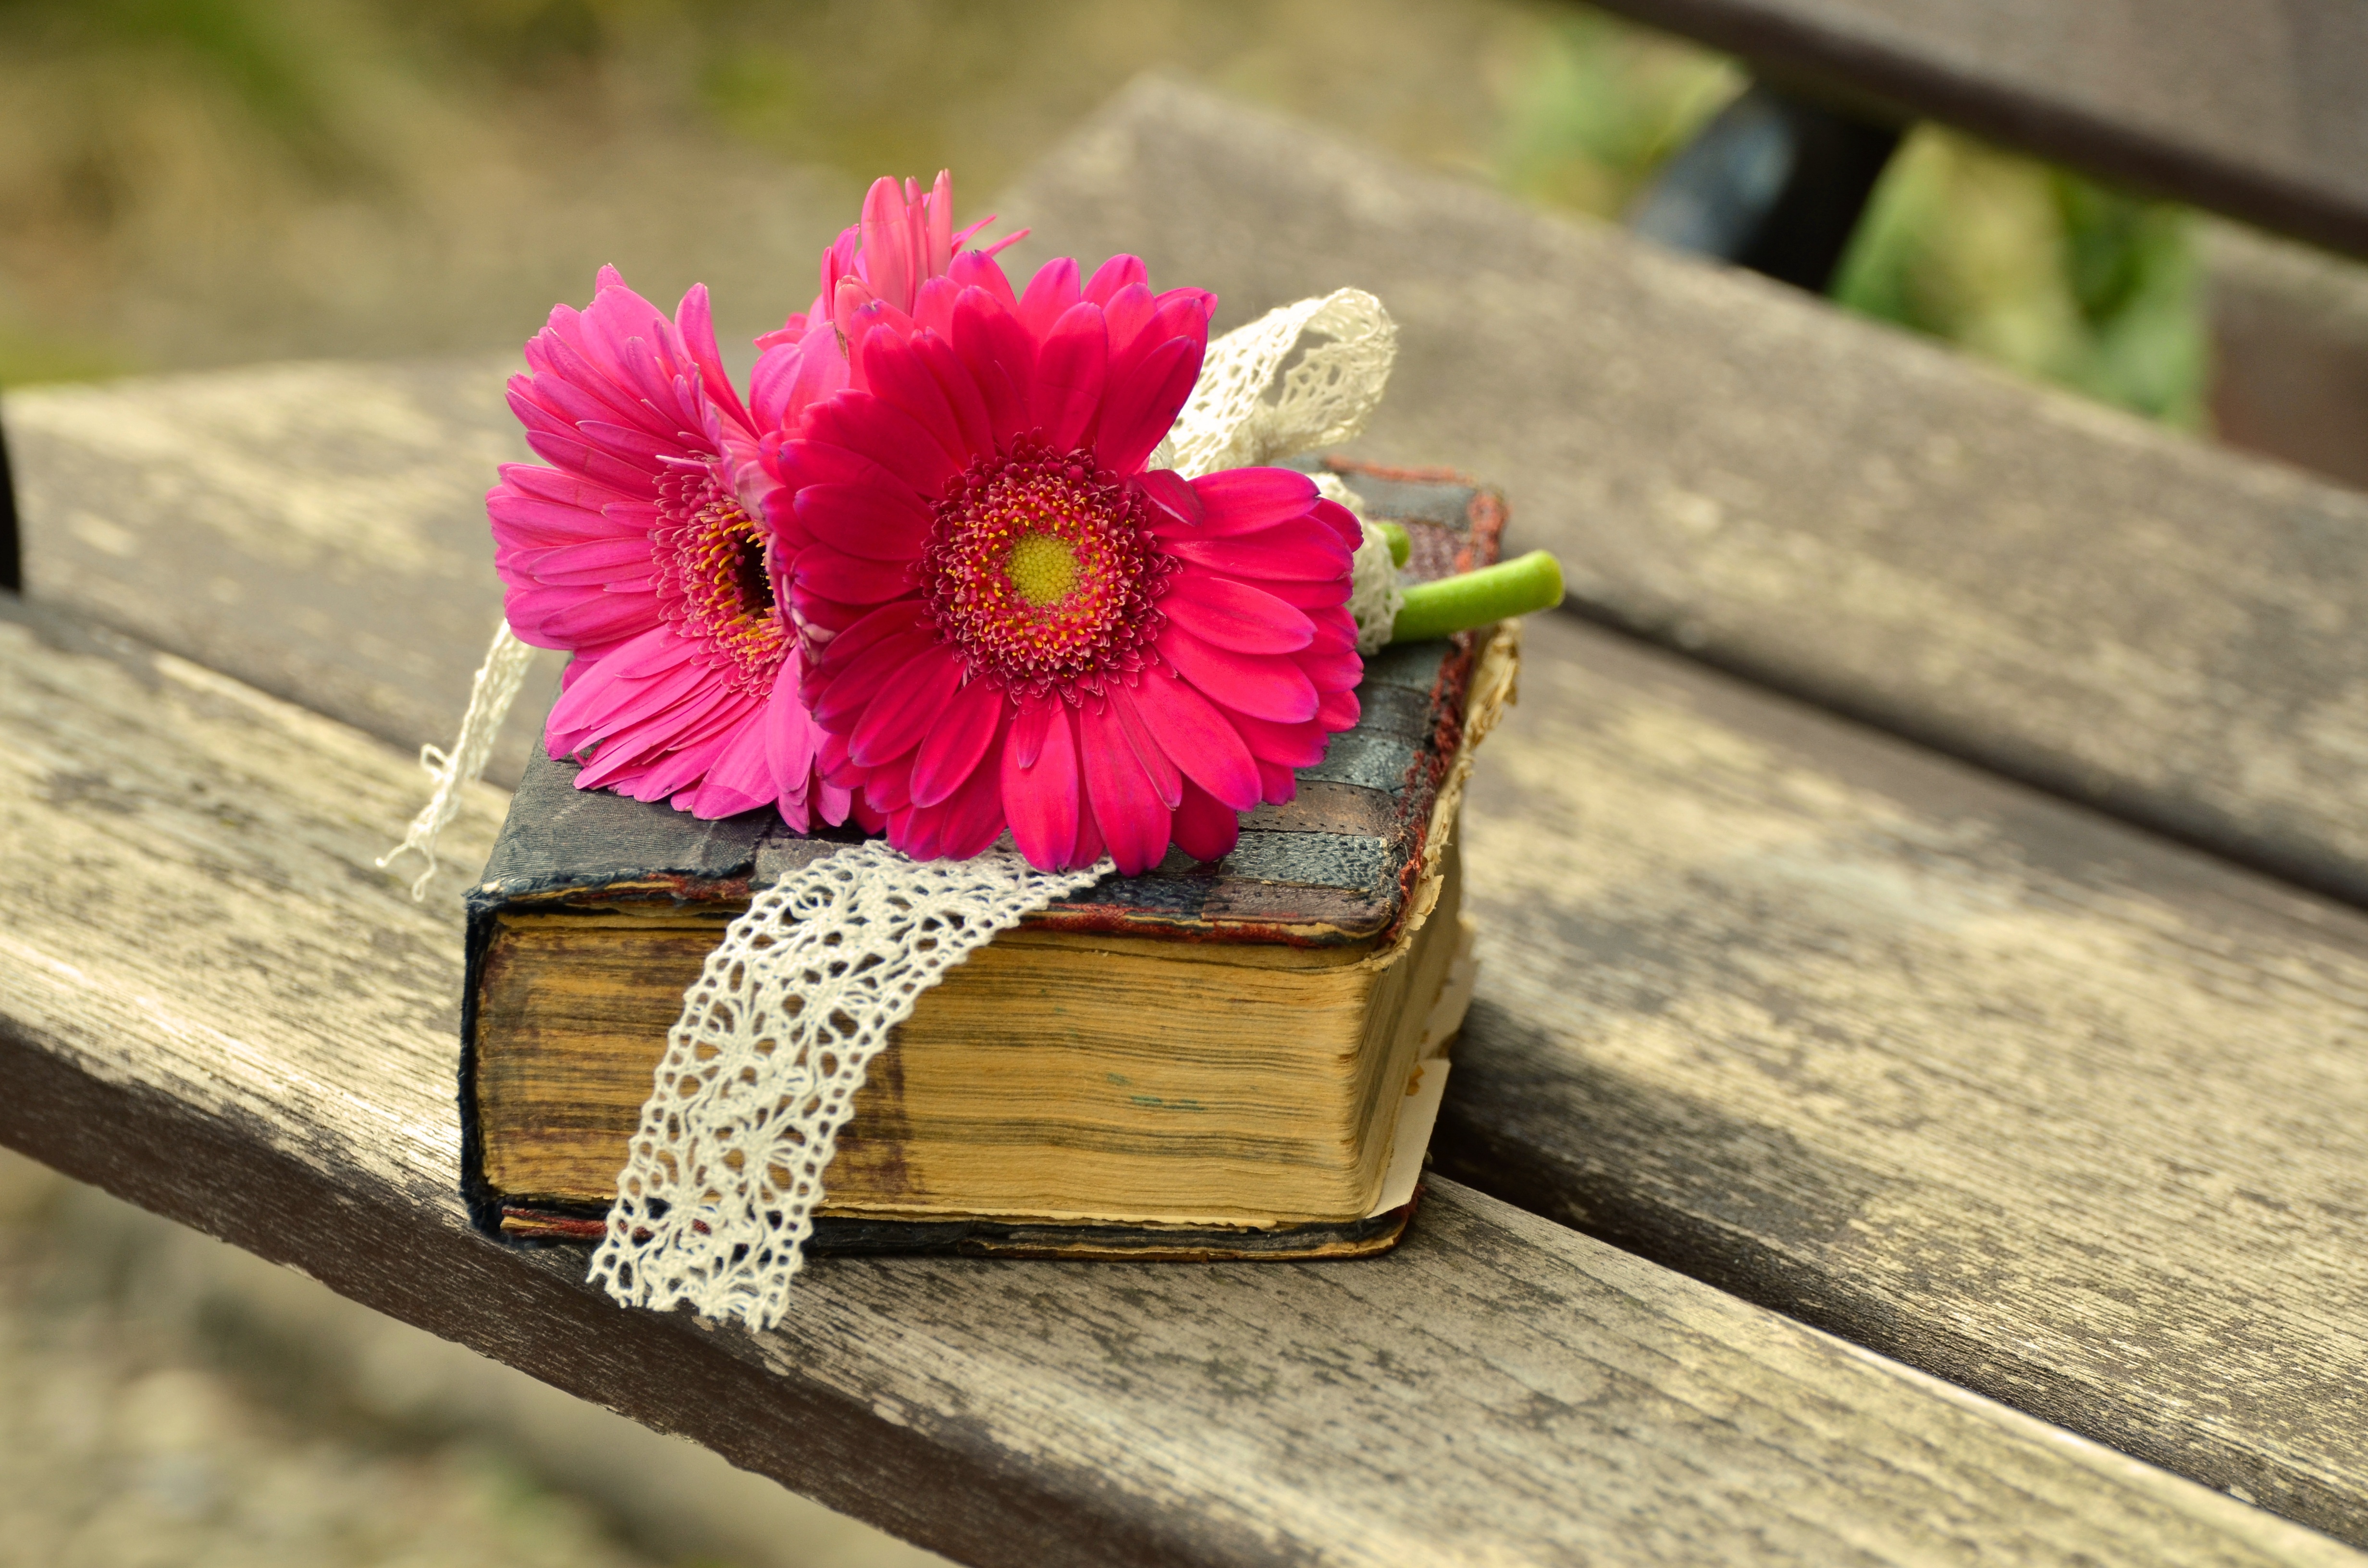
blossom, book, read, plant, wood, flower, petal, bloom, spring, relax, romantic, yellow, pink, flora, bible, close up, bank, gerbera, floristry, macro photography, flowering plant, daisy family, flower bouquet, land plant